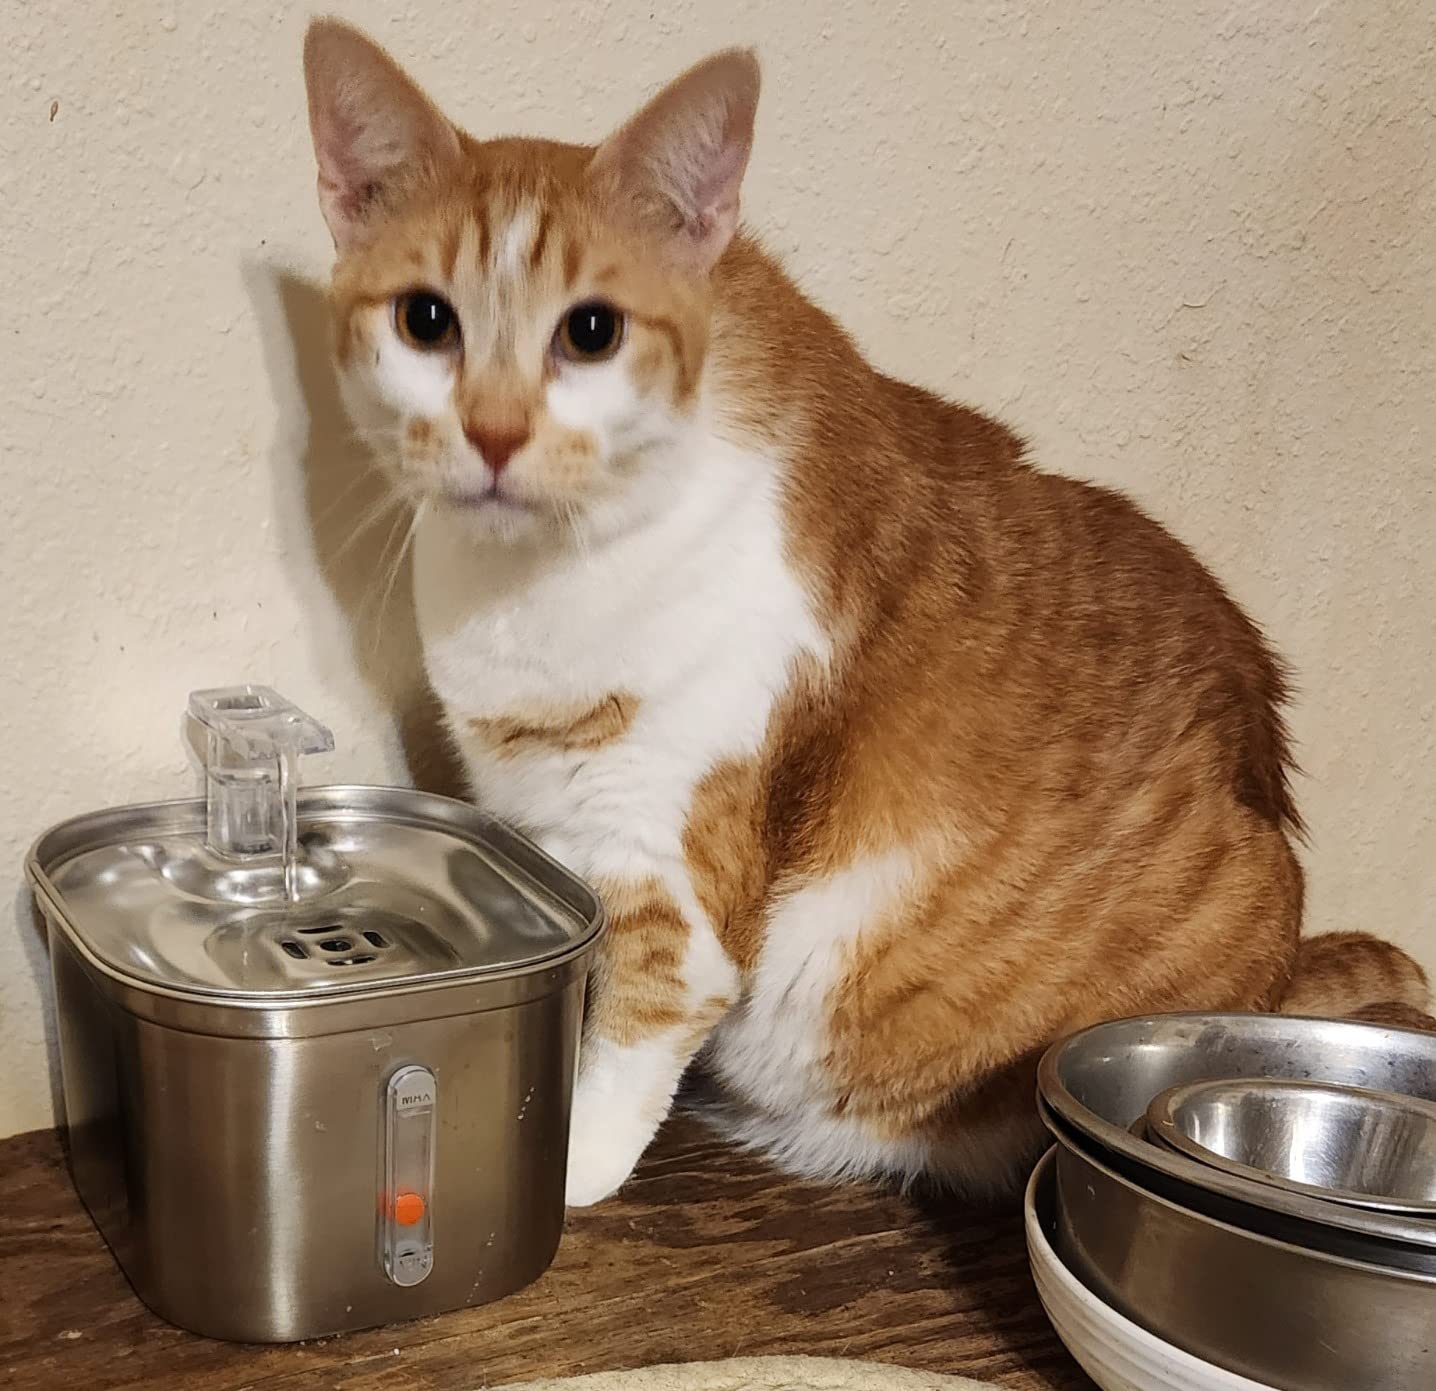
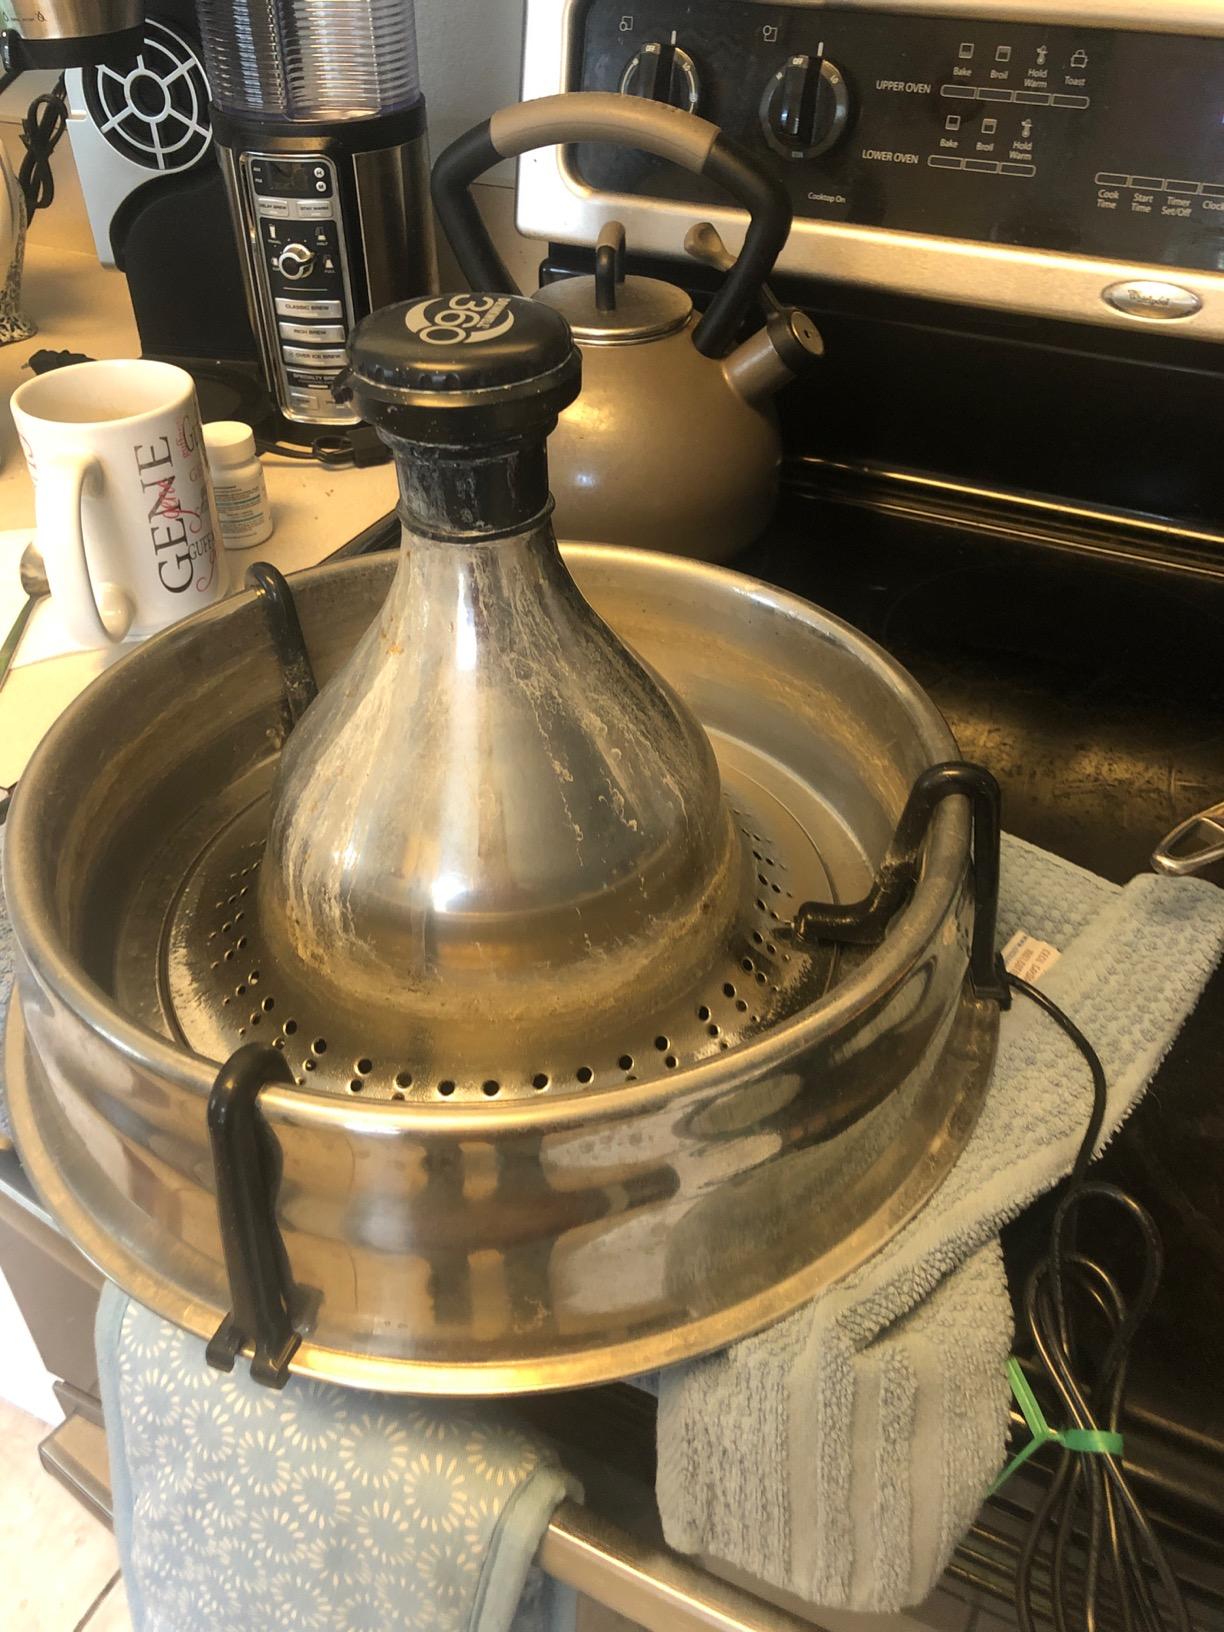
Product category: items_bowl
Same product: no